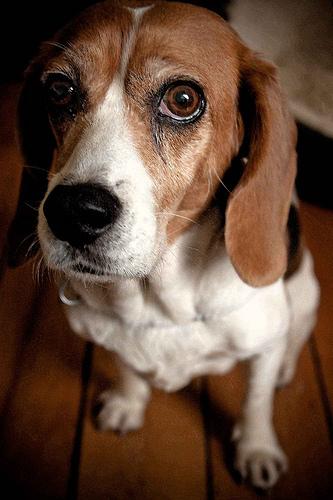
Breed: beagle